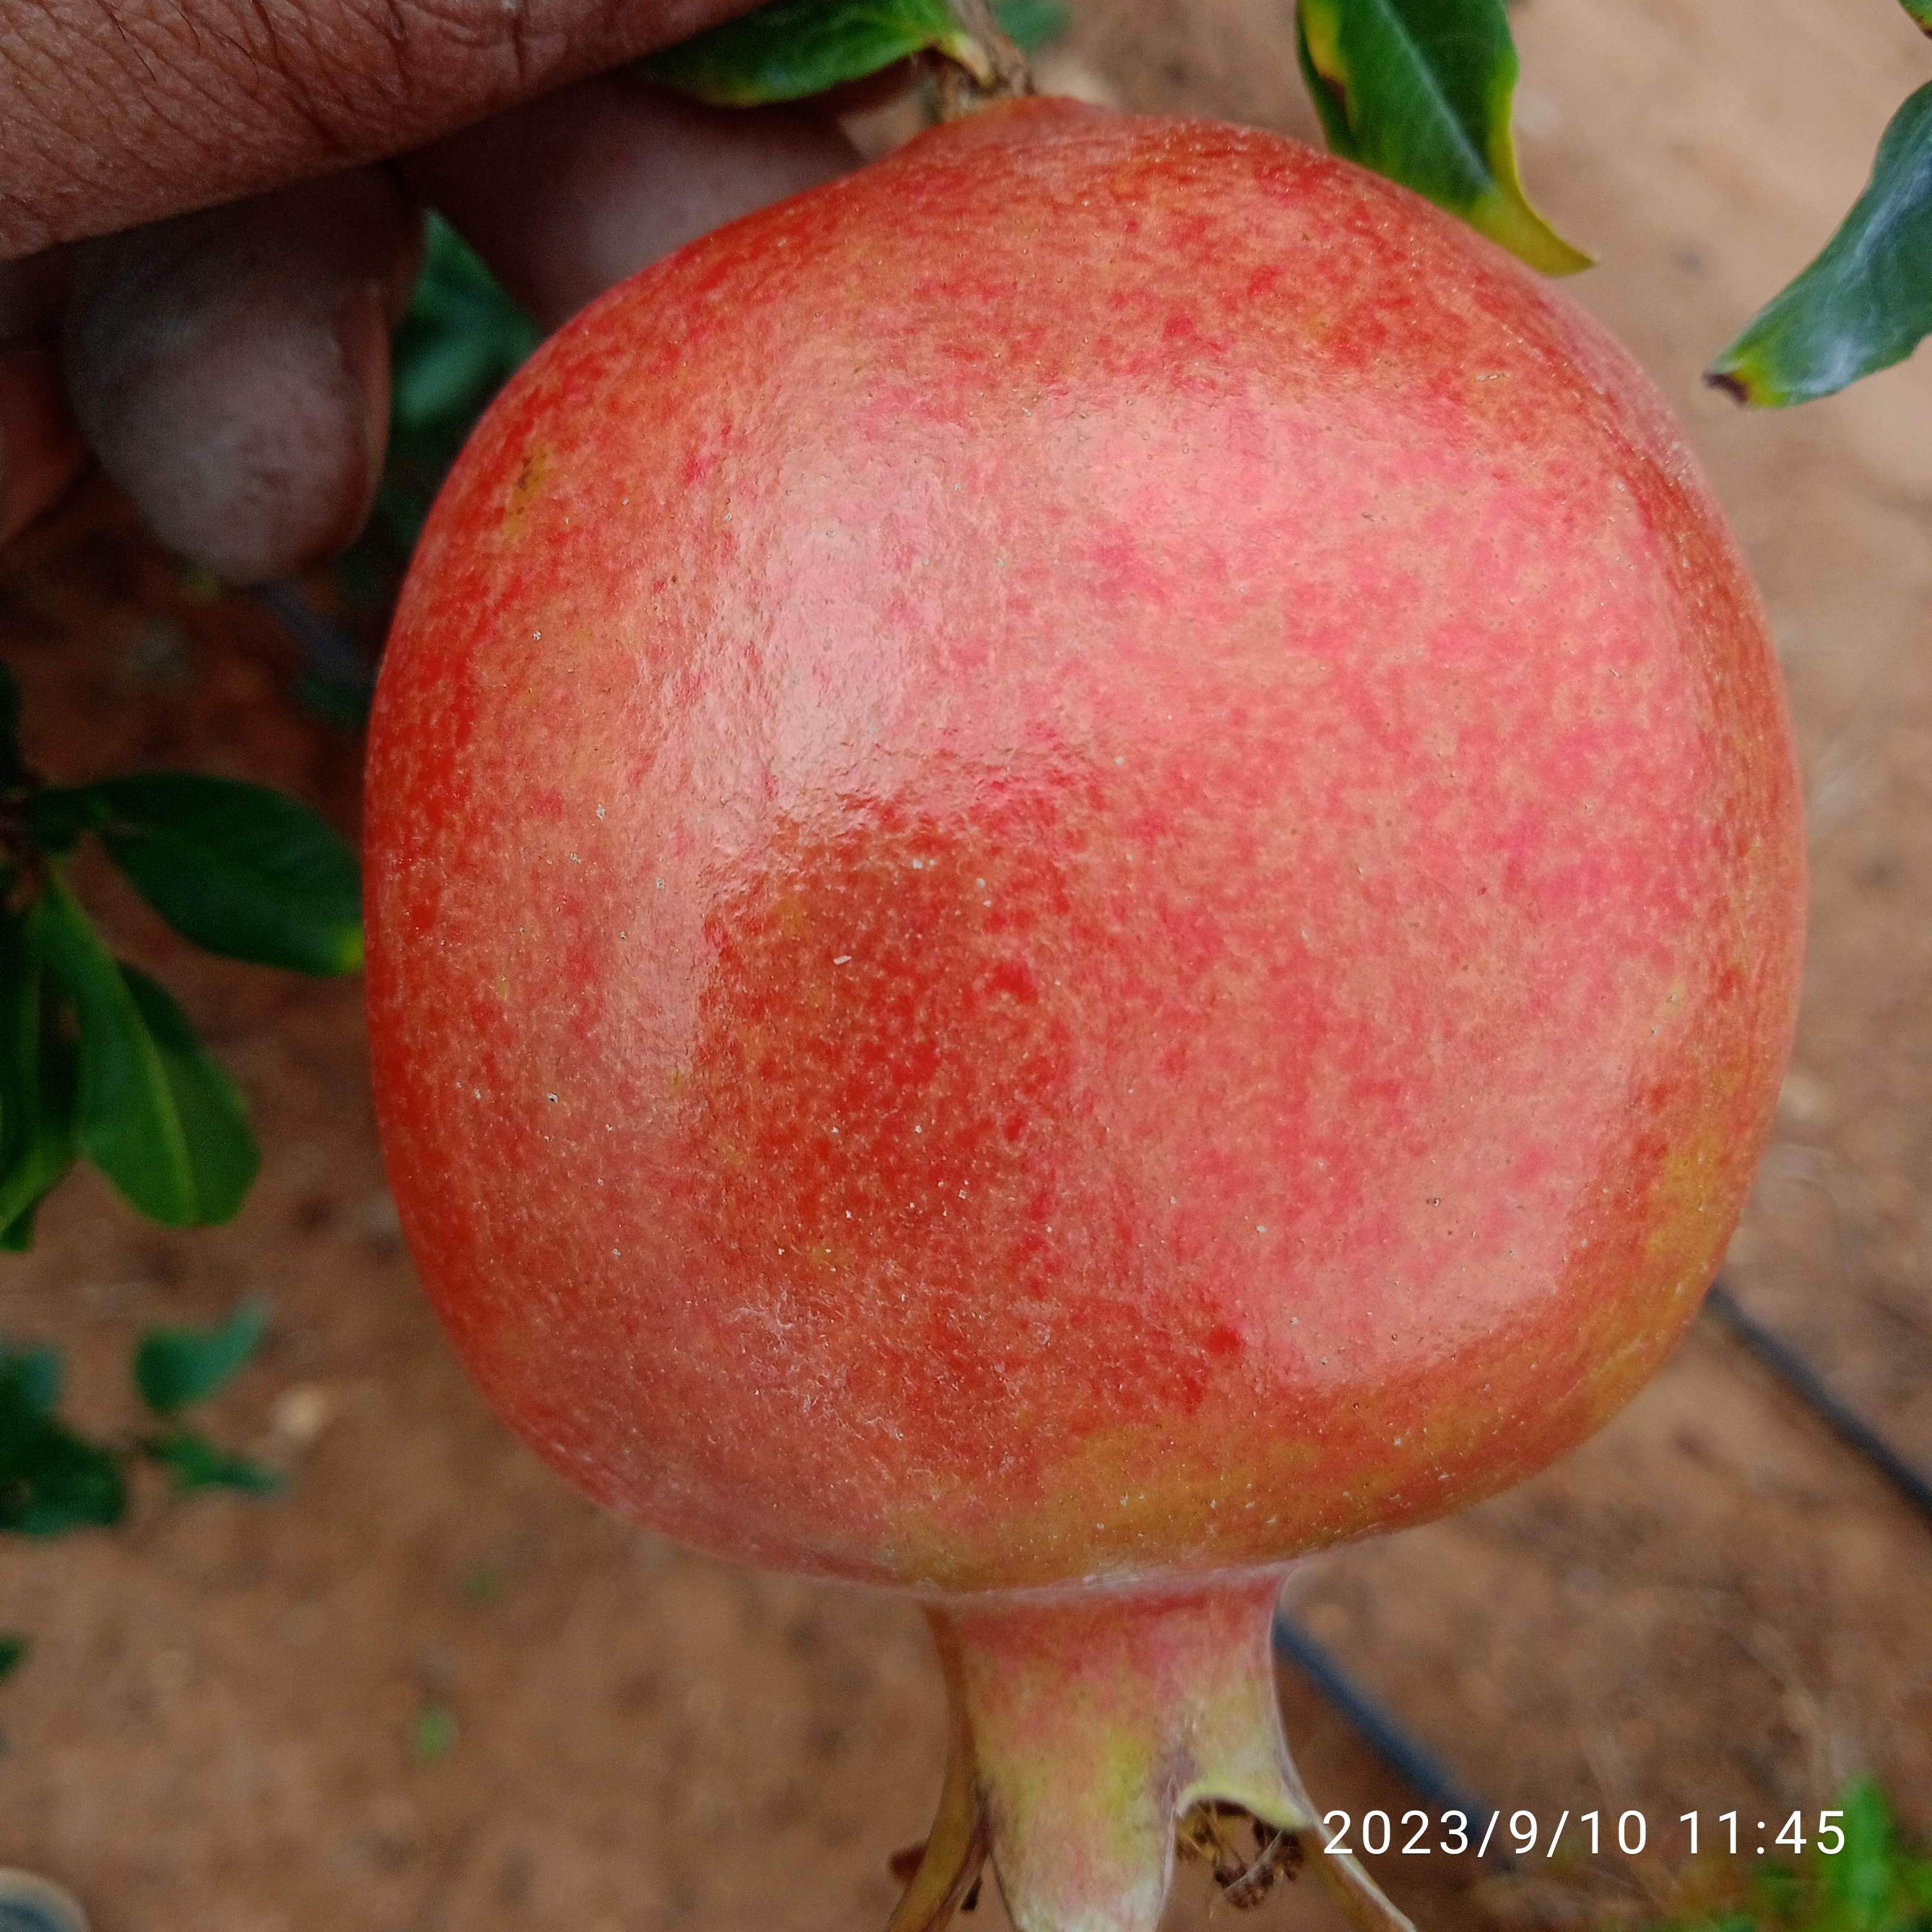
Label: Healthy